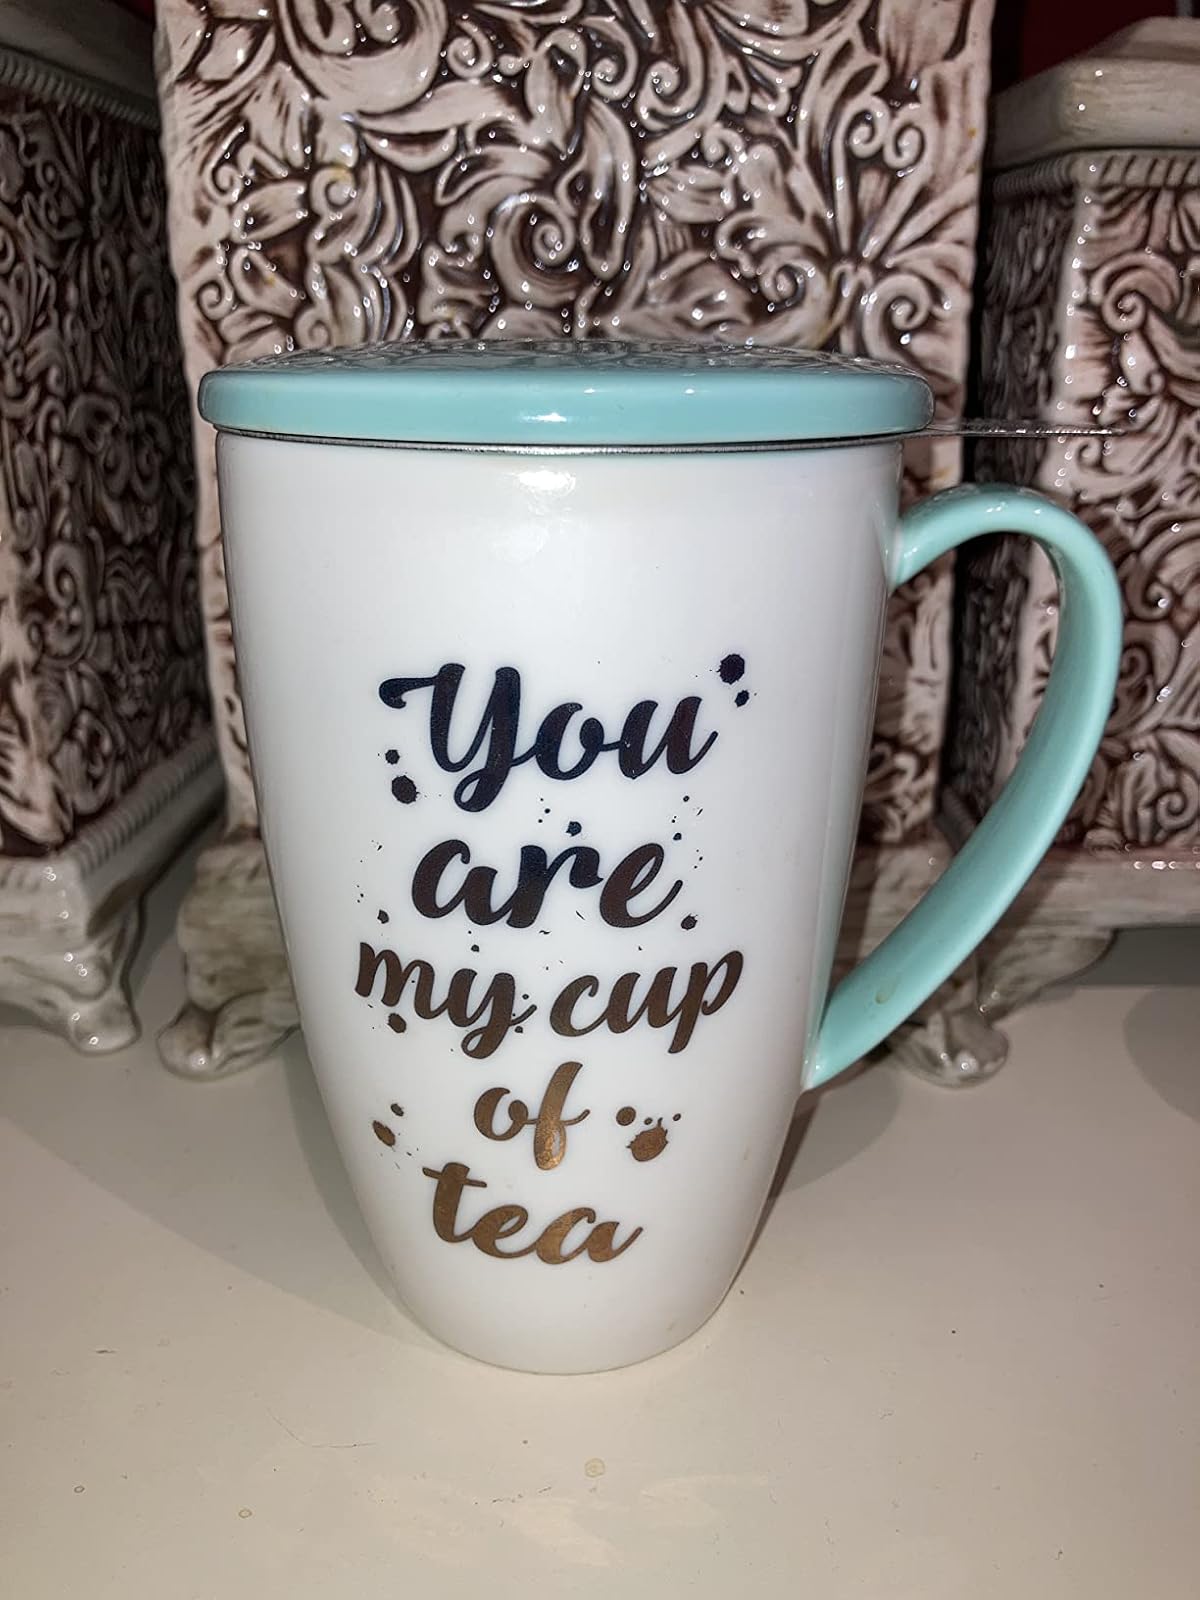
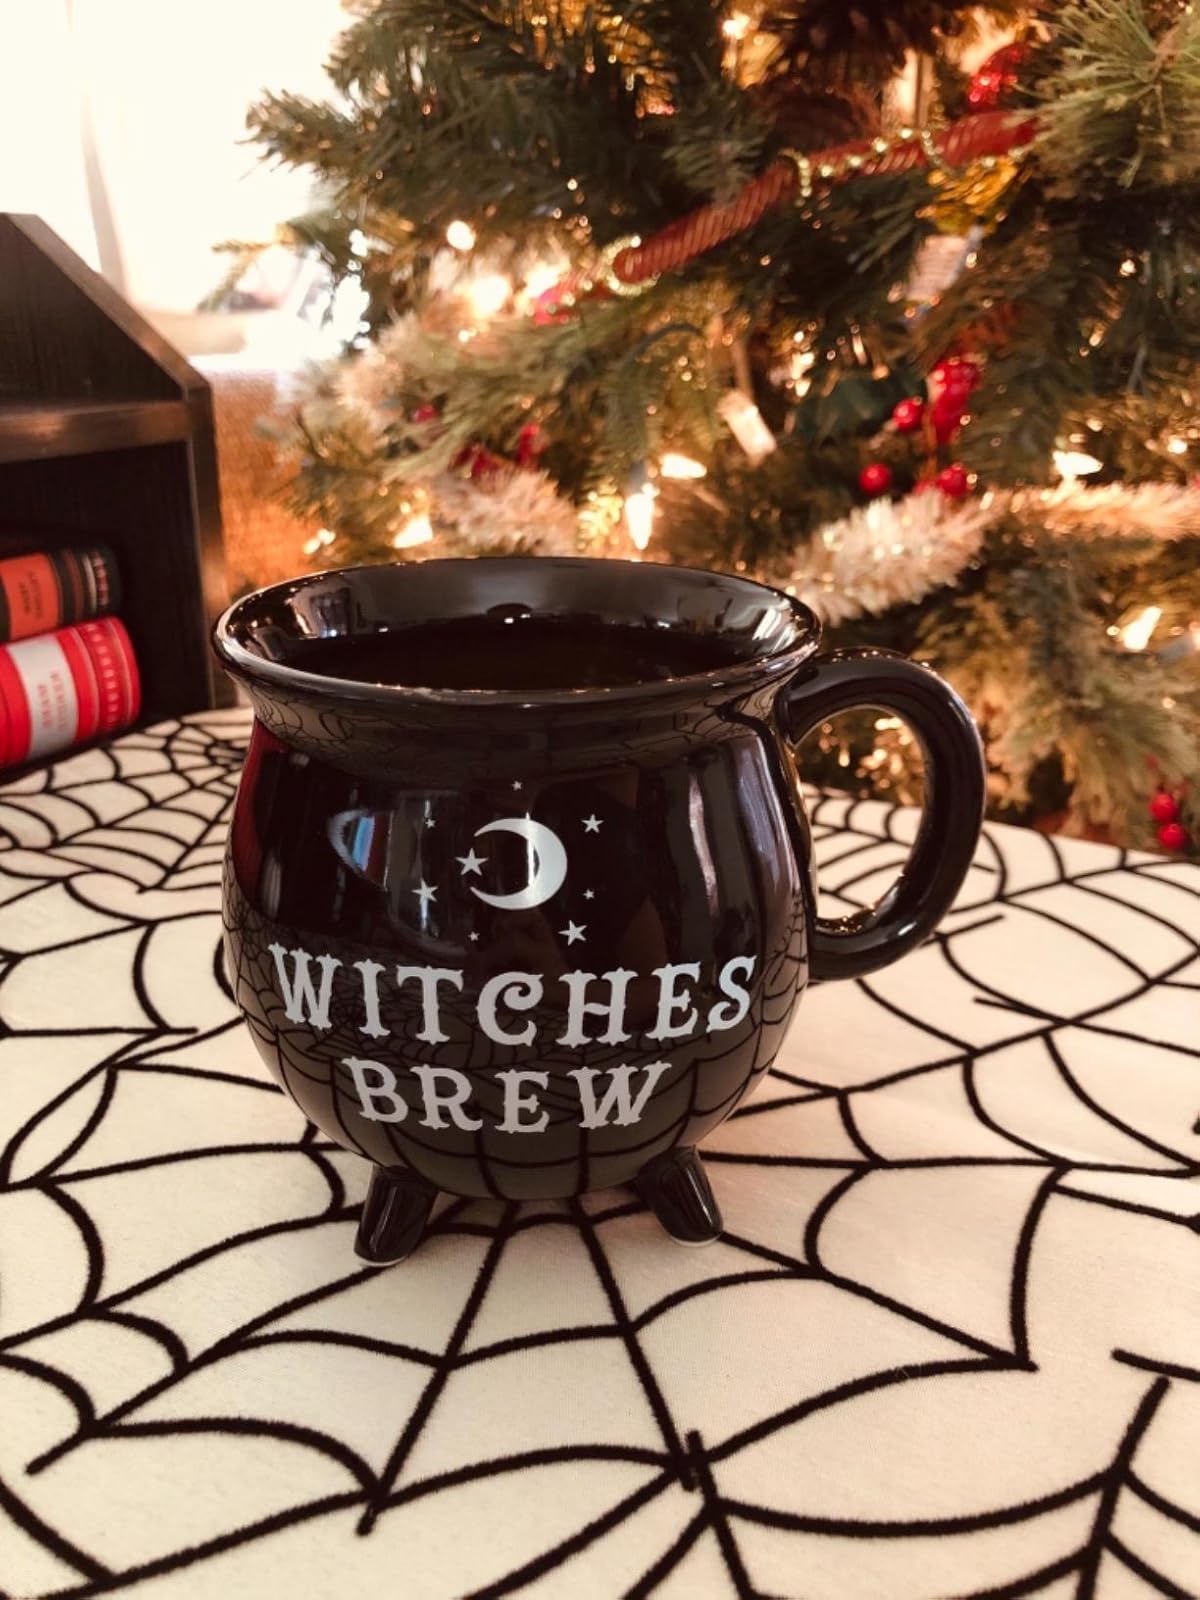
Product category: items_mug
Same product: no